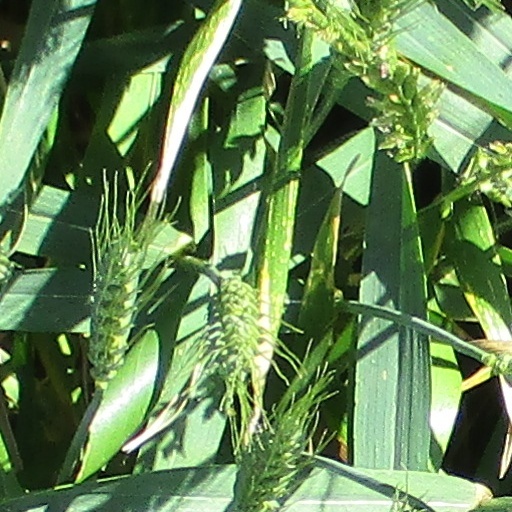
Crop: wheat